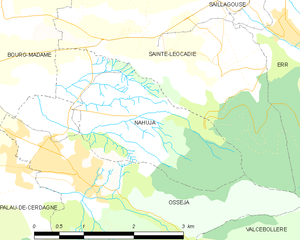
Carte des communes françaises
Nahuja est une commune française, située dans le département des Pyrénées-Orientales en région Occitanie. Ses habitants sont appelés les Nahujanais.